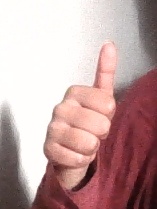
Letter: aleff